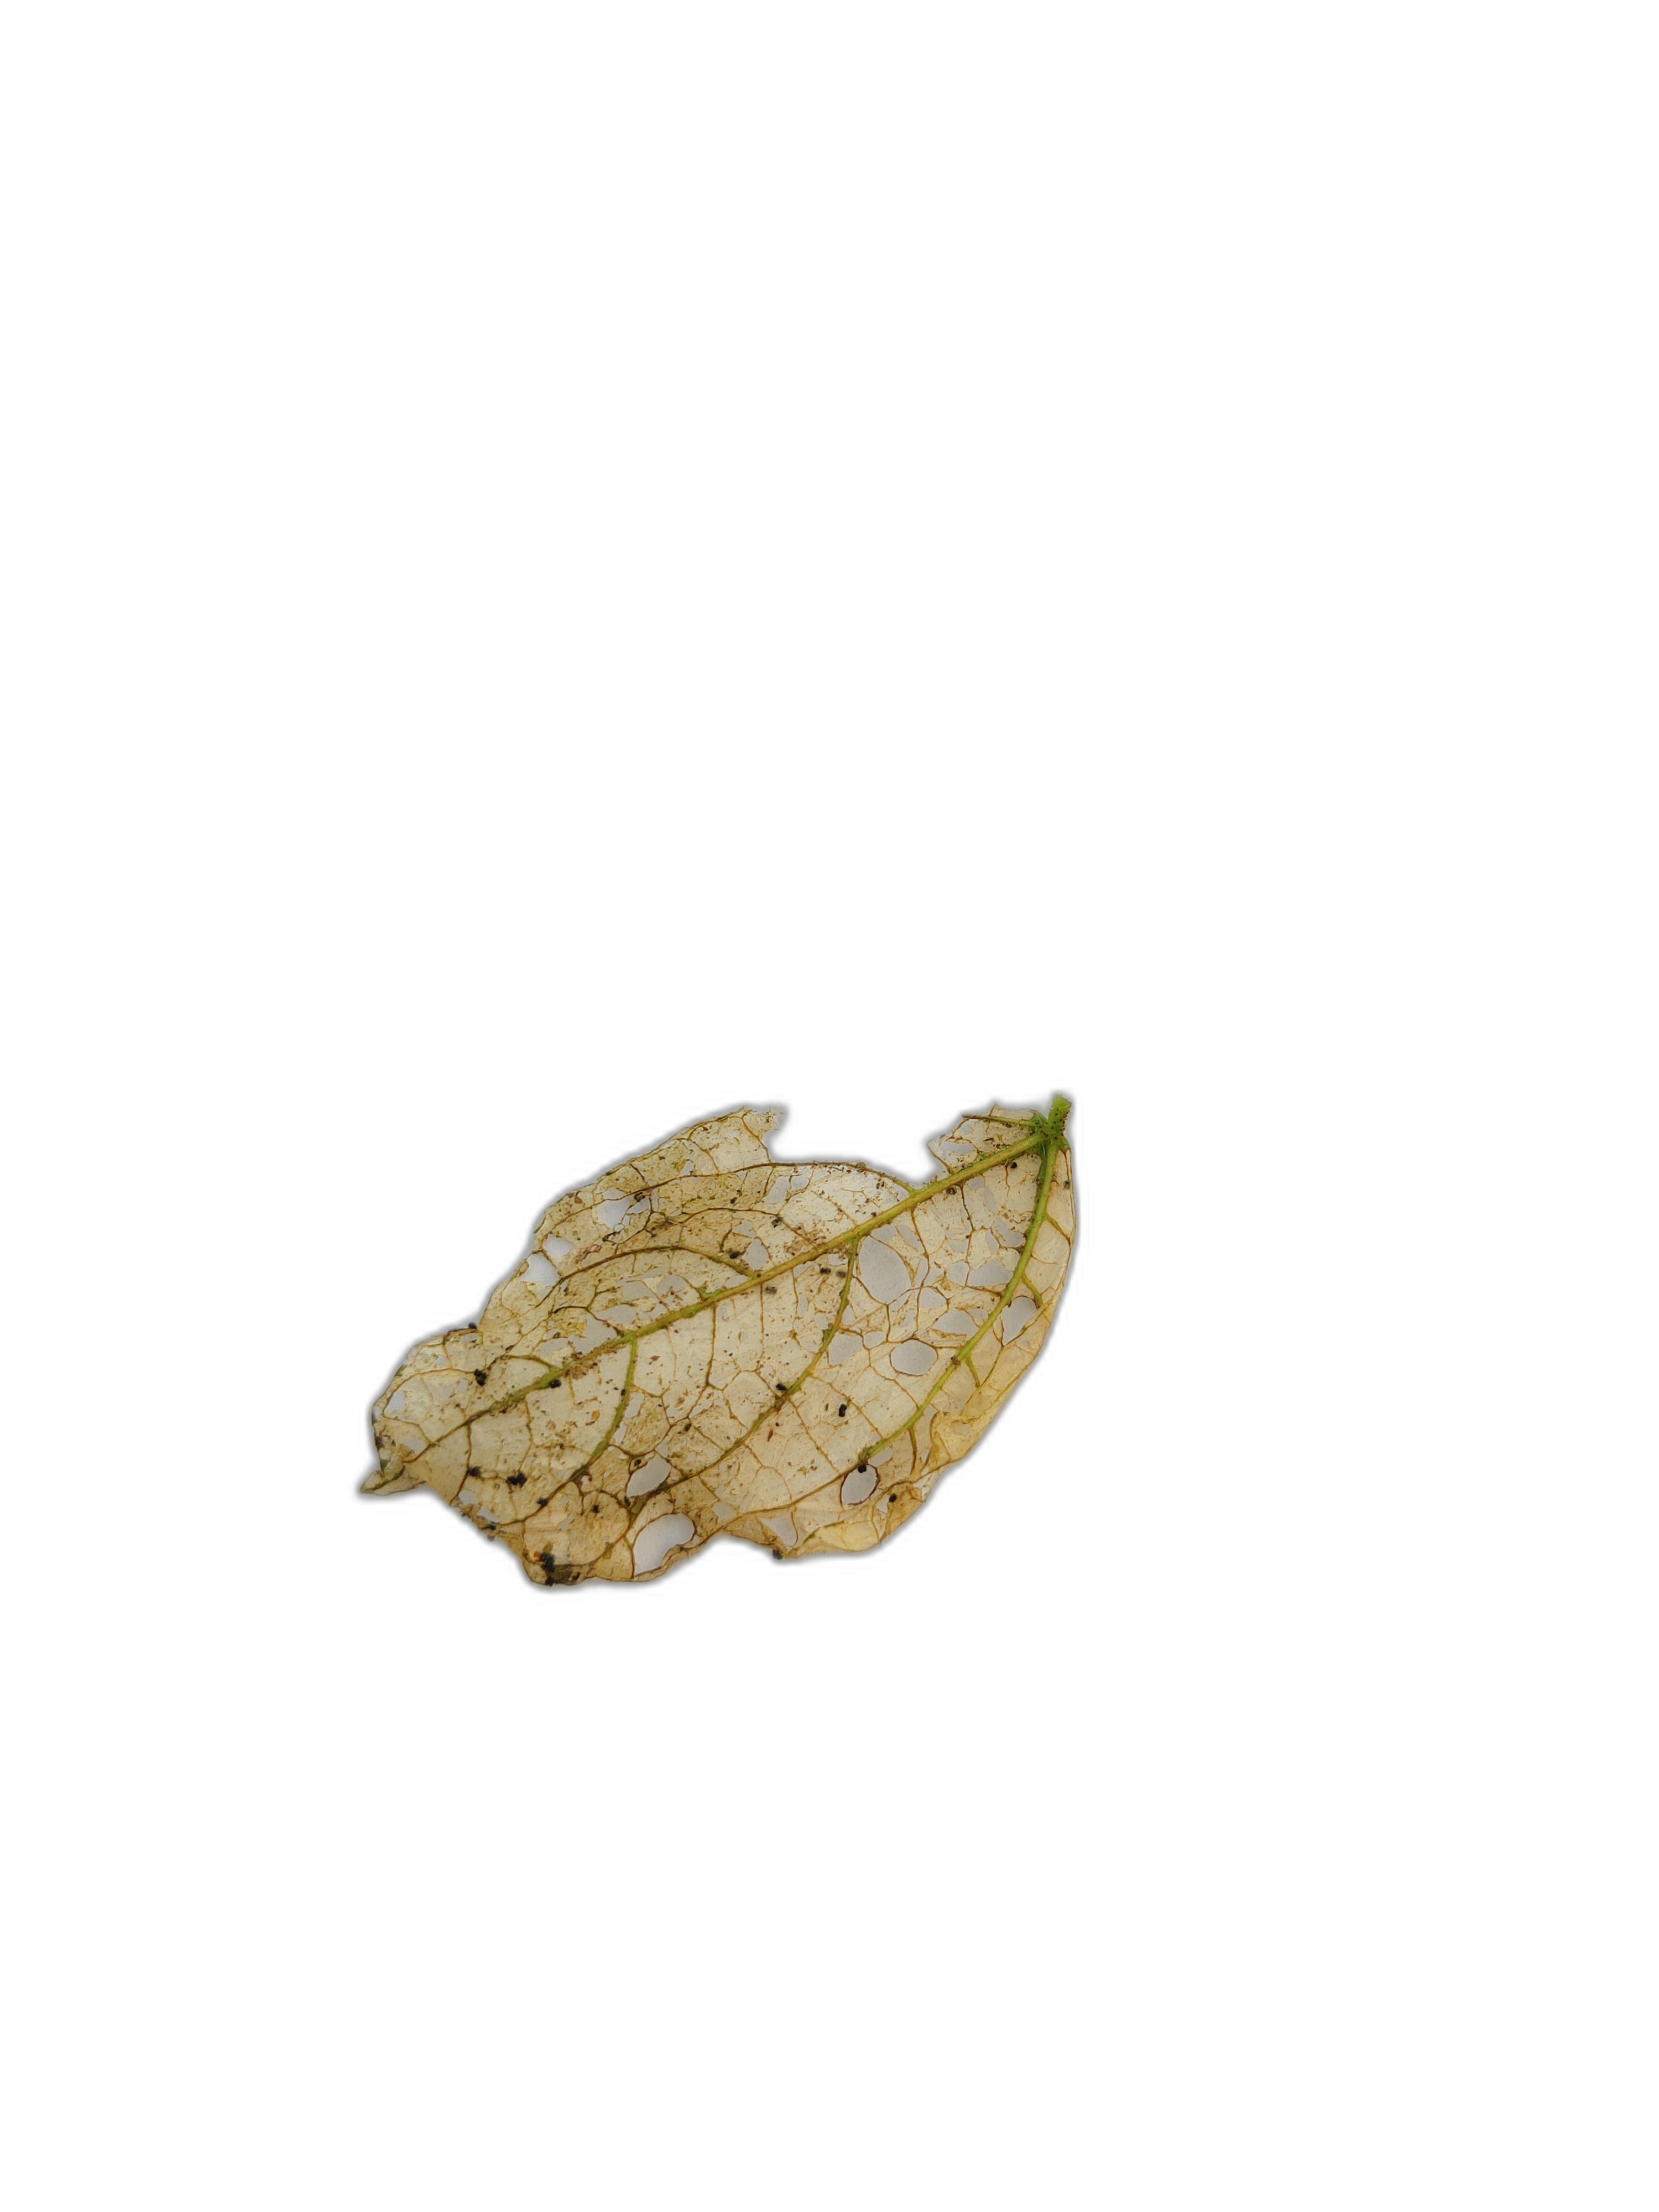
Label: Insect